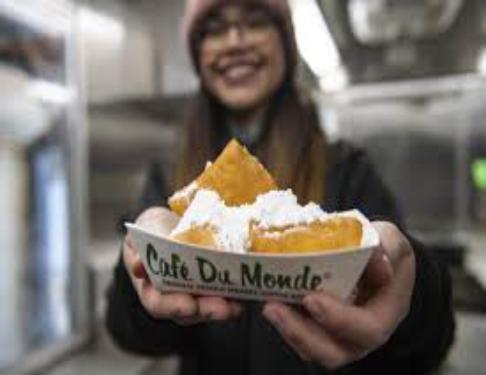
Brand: Cafe du Monde
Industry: Food